Khuld Palace

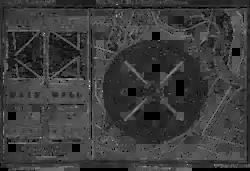
The Round City of Baghdad in the time of Caliph al-Mansur. The site of the Khuld Palace is No. 23

The Khuld Palace was one of the principal caliphal palaces in Baghdad during the early Abbasid Caliphate.